Affinity chromatography

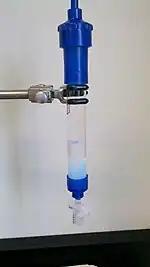
A chromatography column containing nickel-agarose beads used for purification of proteins with histidine tags

Possibly the most common use of affinity chromatography is for the purification of recombinant proteins. Proteins with a known affinity are protein tagged in order to aid their purification. The protein may have been genetically modified so as to allow it to be selected for affinity binding; this is known as a fusion protein. Protein tags include hexahistidine (His), glutathione-S-transferase (GST), maltose binding protein (MBP), and the Colicin E7 variant CL7 tag. Histidine tags have an affinity for nickel, cobalt, zinc, copper and iron ions which have been immobilized by forming coordinate covalent bonds with a chelator incorporated in the stationary phase. For elution, an excess amount of a compound able to act as a metal ion ligand, such as imidazole, is used. GST has an affinity for glutathione which is commercially available immobilized as glutathione agarose. During elution, excess glutathione is used to displace the tagged protein. CL7 has an affinity and specificity for Immunity Protein 7 (Im7) which is commercially available immobilized as Im7 agarose resin. For elution, an active and site-specific protease is applied to the Im7 resin to release the tag-free protein.